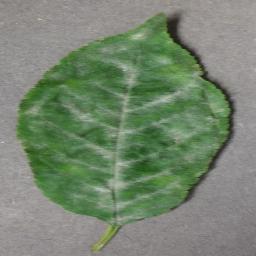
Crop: cherry
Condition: (including_sour)_powdery_mildew